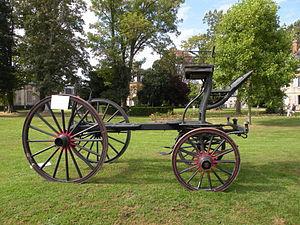
Haras national de Compiègne
Squelette était le nom donné à une voiture hippomobile à quatre roues, destinée au dressage des jeunes chevaux. Le squelette a probablement existé avant la fin du XVIIᵉ siècle.
Les Haras nationaux sont, de 1665 à 2010, l'administration des haras publics français, dédiée à l'élevage des chevaux. Constituant l'une des plus anciennes administrations françaises, leurs origines remontent aux Haras royaux, créés sous Colbert. Brièvement supprimés durant la Révolution, ils sont restaurés sous le nom de Haras impériaux par Napoléon Iᵉʳ, puis réformés en 1874, devenant les Haras nationaux, organisation qui perdure plus d'un siècle. En 1999, les HN acquièrent le statut d'établissement public à caractère administratif. Un regroupement est opéré en 2010 avec l'École nationale d'équitation, pour former l'Institut français du cheval et de l'équitation.